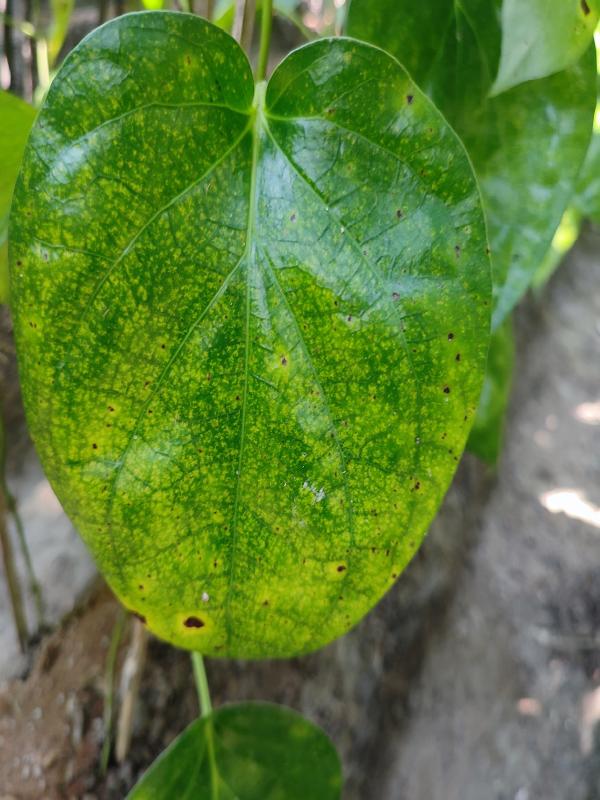
Label: Bacterial_Leaf_Disease